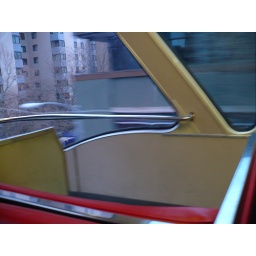
Out the window flying by